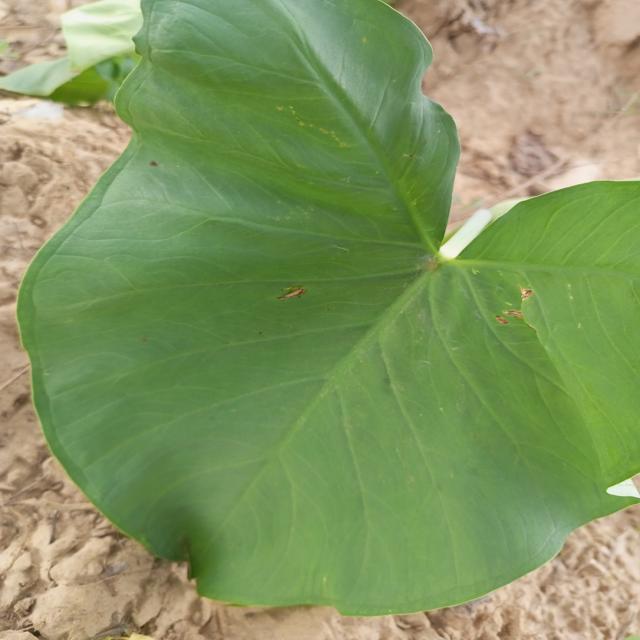
Label: Early_Blight